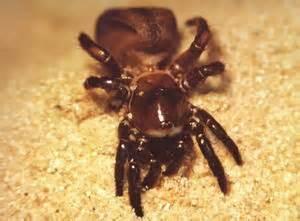
spider